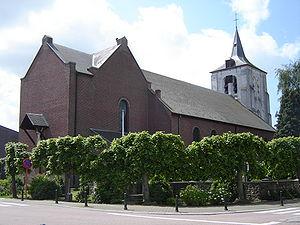
Zedelghem ou Zedelgem est une commune néerlandophone de Belgique située en Région flamande dans la province de Flandre-Occidentale. Les plus vieilles mentions en référence à la ville datent de 1089.